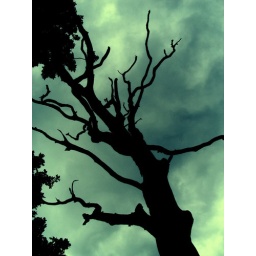
The old burnt tree silhouetted against a cloudy sky